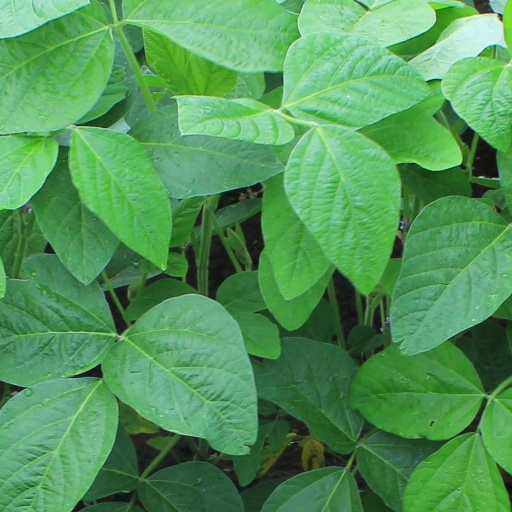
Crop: soybean